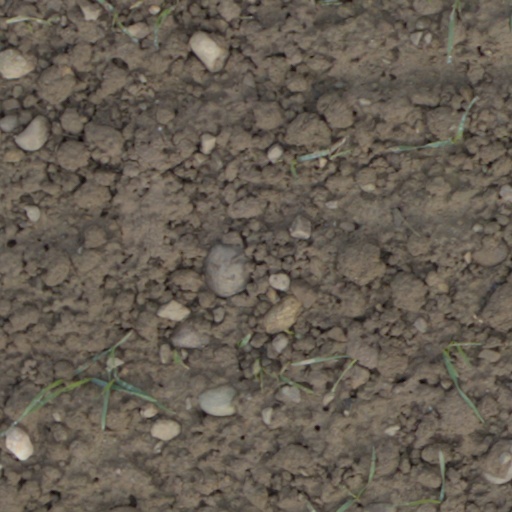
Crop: wheat